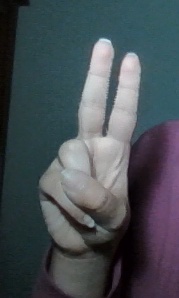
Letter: taa